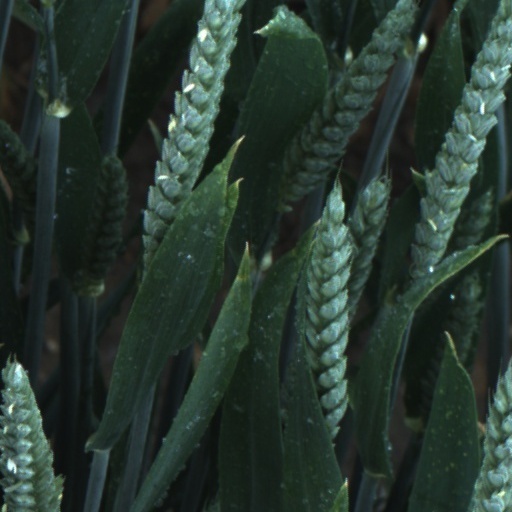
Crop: wheat